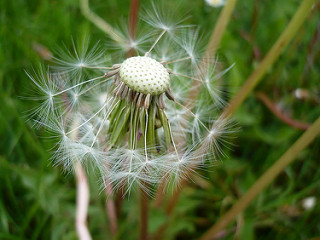
Flower: dandelion